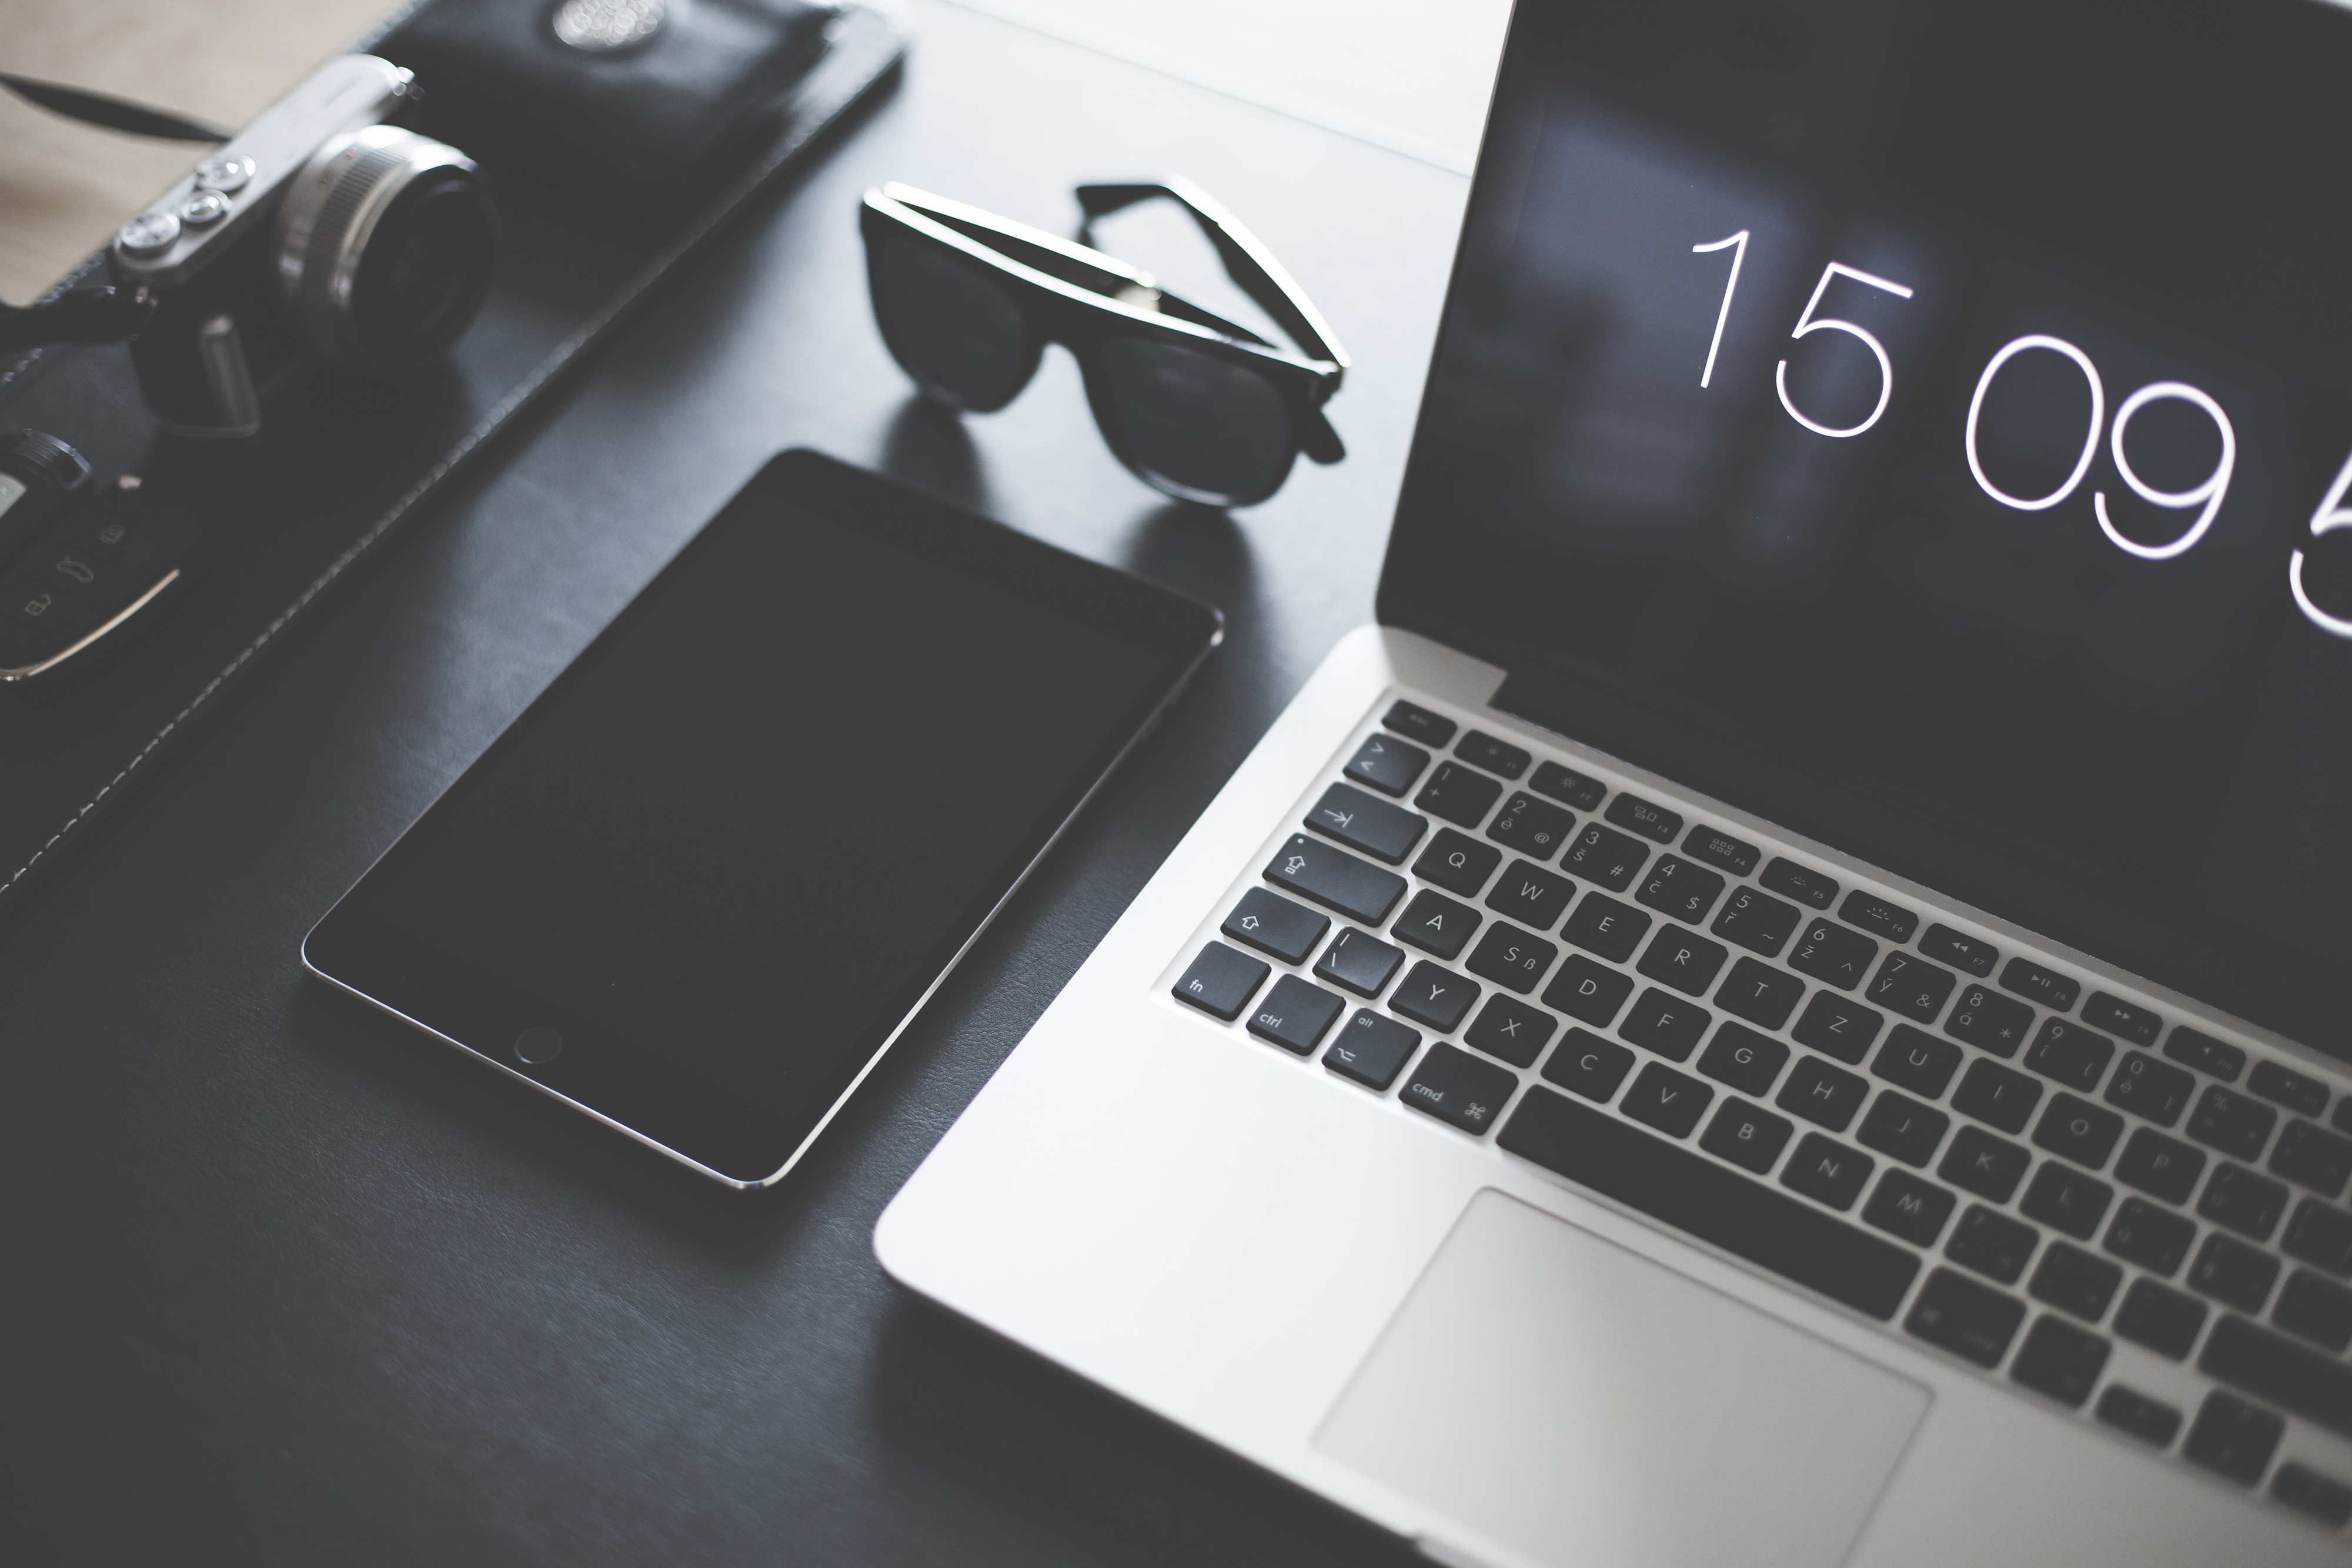
laptop, desk, computer, macbook, screen, apple, black and white, keyboard, ipad, technology, camera, internet, communication, gadget, business, modern, monitor, brand, numbers, electronics, design, display, sunglasses, contemporary, connection, gadgets, multimedia, wireless, screenshot, data, portable, computer keyboard, world wide web, equipments